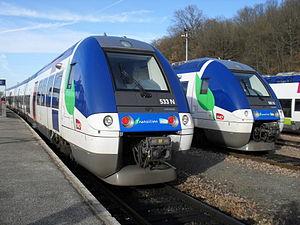
B 82500 Transilien à Longueville
La ligne P du Transilien, plus souvent simplement dénommée ligne P, est une ligne de trains de banlieue qui dessert l'est de l'Île-de-France. Elle relie Paris-Est à Château-Thierry et La Ferté-Milon via Meaux, ainsi qu'à Provins et Coulommiers. Elle comprend également une navette ferroviaire reliant Esbly à Crécy-la-Chapelle ainsi qu'un service d'autocars reliant Coulommiers à La Ferté-Gaucher.
Les B 82500 sont des automoteurs de la SNCF, spécialisés au trafic TER. Ces matériels constituent la version bi-mode et bi-courant de l'autorail grande capacité de Bombardier, aussi nommée BGC ou Bibi. Ils ont été construits dans l'usine de Crespin.